List of protected cruisers of France

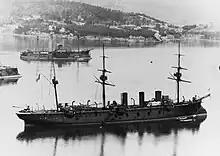
A large ship with three masts and three smoke stacks lies at anchor close to shore; two other large ships are visible in the background.

"Amiral Cécille" represented the third and final development of the basic "Sfax" design; she was in many respects a scaled-down version of "Tage", though she was still larger than "Sfax". She retained the same hull general hull shape, layout, barque sailing rig, and eight-gun main battery, but reverted to older compound engines. She nevertheless maintained a similar top speed to that of her predecessor.